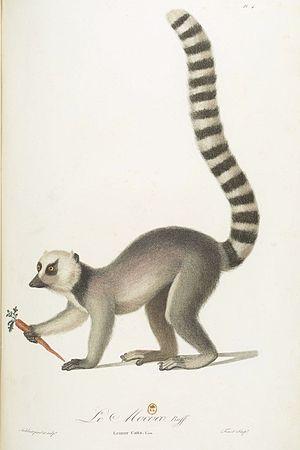
Le naturaliste suédois Carl von Linné a fondé les bases du système moderne de la nomenclature binominale. En 1758, dans la dixième édition de son « Système de la nature », il introduit l'ordre des primates, qui comprend quatre genres : Homo, Simia, Lemur et Vespertilio.
Le terme maki désigne plusieurs espèces appartenant à différents genres de mammifères à museau allongé, au pelage épais et laineux et à queue longue et touffue, qui vivent à Madagascar et sur les îles attenantes.